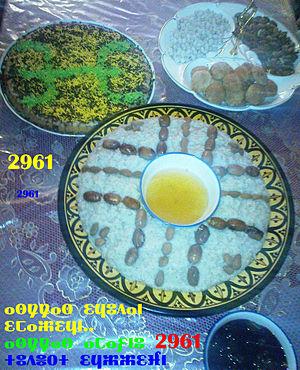
repas (taglla) et gâteau de la féte yennayer amazigh.